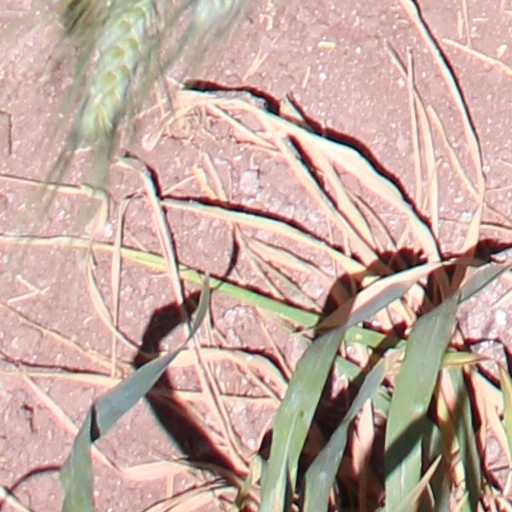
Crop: wheat